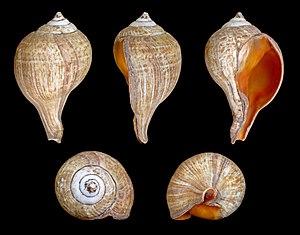
Coquille de chank (Turbinella pyrum), mollusque de la famille des Turbinellidae, provenant d'une plage près de Beruwala, au Sri Lanka. Ce spécimen est original de par la couleur orange de son ouverture. Longueur 12,5
Les Muricoidea constituent une vaste super-famille de gastéropodes marins carnivores de l'ordre des Neogastropoda.
Les Neogastropoda forment un ordre de mollusques appartenant à la classe des gastéropodes prosobranches.
Les Turbinellidae sont une famille de mollusques gastéropodes de l'ordre des Neogastropoda.